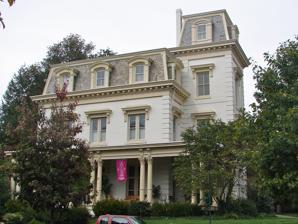
Building: West Lawn (Lancaster, Pennsylvania)
Country: United States of America
Year built: 1874
Historic house in Pennsylvania, United States United States historic place West Lawn U.S. National Register of Historic Places West Lawn, October 2010 Show map of Pennsylvania Show map of the United States Location 407 W. Chestnut St., Lancaster, Pennsylvania Coordinates 40°02′26″N 76°18′49″W / 40.04067°N 76.31361°W / 40.04067; -76.31361 Area 0.5 acres (0.20 ha) Built 1873-1874 Architect Burger, J. Adam Architectural style Second Empire, Italianate NRHP reference No. 84003453 Added to NRHP May 3, 1984 West Lawn , also known as the Embassy House Apartments, is a historic home located at Lancaster , Lancaster County, Pennsylvania . It was built in 1873–1874, and is a T-shaped dwelling with a 2 + 1 ⁄ 2 -story main section and 2 + 1 ⁄ 2 -story rear wing with a slate covered mansard roof in a combined Italianate / Second Empire style.  It features a 3 + 1 ⁄ 2 -story tower with a mansard roof.  It once housed a fraternity and in 1973 was converted to apartments. It was listed on the National Register of Historic Places in 1984. References